Grong Municipality

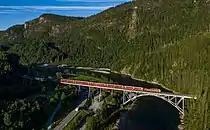
Nordlandsbanen train crossing Namsen river near Grong village

Grong is located along the river Namsen in the Namdalen valley. Two major tributaries of the Namsen flow through Grong too: the river Sanddøla and the river Neselva. The Bangsjøene lakes lie at the extreme southern border with Snåsa Municipality and Overhalla Municipality. The Blåfjella–Skjækerfjella National Park covers a small part of the southeastern part of Grong Municipality. The highest point in the municipality is the tall mountain Heimdalhaugen.